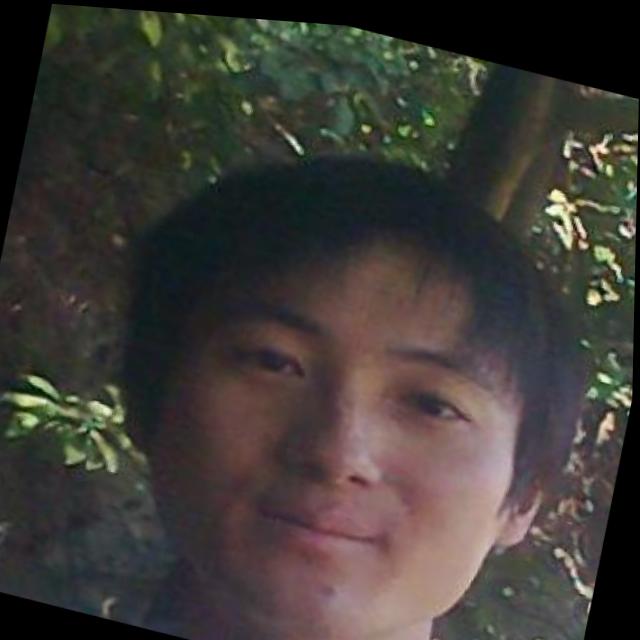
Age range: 21-44